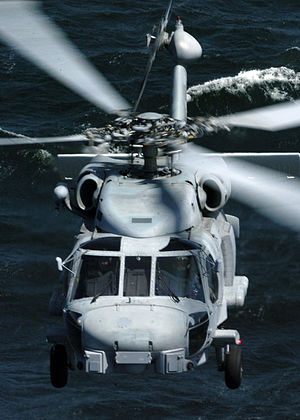
F361 Iver Huitfeldt / Galleri
F361 Iver Huitfeldt er den første af tre luftforsvarsfregatter af Iver Huitfeldt-klassen, bygget til Søværnet i begyndelsen af det 21. århundrede. Den 6. februar 2008 blev skibet køllagt på Odense Staalskibsværft, og gik her under benævnelsen nybygning nr. 714. Efter leveringen til Forsvarets Materieltjeneste den 21. januar 2011 gik man her i gang med installationen af det militære udstyr, hvilket man ikke kunne installere på Lindø. Dette foregik på Flådestation Korsør, hvorefter det blev leveret til Søværnet den 6. februar 2012. Den 16. oktober 2012 afgik Iver Huitfeldt fra Flådestation Korsør mod Adenbugten hvor fregatten indgik i antipiratoperationen Ocean Shield den 29. september 2012. Fregatten deltog i operationen frem til april 2013. Herefter indgik fregatten i en længere stilleperiode med mindre opgaver som eksempelvis certificeringen af Forsvarets nye MH-60R Seahawk helikoptere. I april 2019 fuldførte fregatten et længere træningsforløb i England ved navn Danish Officer Sea Training. Dermed er fregatten klargjort til en udsendelse med amerikansk hangarskibsgruppe i 2020.